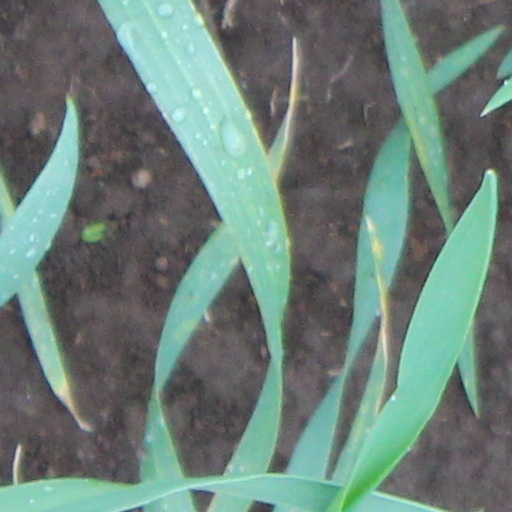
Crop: wheat